Alberto Lista

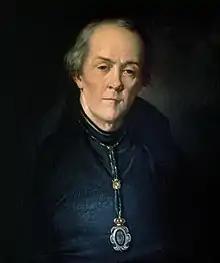
Alberto Lista (portrait by Domingo Valdivieso)

Alberto Rodríguez de Lista y Aragón (October 15, 1775October 5, 1848), Spanish poet and educationalist, was born in Seville.